Muscat of Alexandria

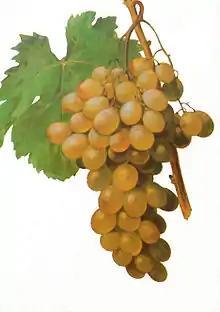
Muscat of Alexandria in Viala & Vermorel

Muscat of Alexandria is a white wine grape that is a member of the Muscat family of "Vitis vinifera". It is considered an "ancient vine", and wine experts believe it is one of the oldest genetically unmodified vines still in existence. The grape originated in North Africa, and the name is probably derived from its association with Ancient Egyptians who used the grape for wine making. It is also a table grape used for eating and raisins.